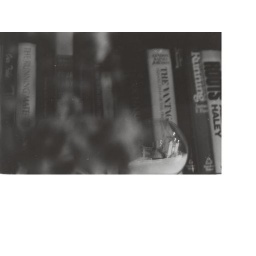
I really liked this image. I like the books and snowglodbe in the background. I also like the fact that flowers are blocking it.